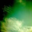
Label: cloud